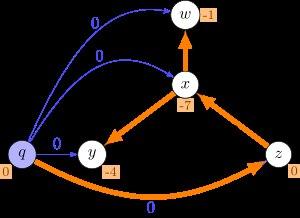
En informatique, l'algorithme de Johnson calcule des plus courts chemins entre toutes les paires de sommets dans un graphe orienté, aux arcs pondérés. Les poids des arcs peuvent être des nombres négatifs pourvu qu'il n'existe pas de circuits de poids négatif. Il est particulièrement efficace lorsque le graphe est creux. L'algorithme opère en utilisant d'abord l'algorithme de Bellman-Ford pour calculer une transformation du graphe de départ qui supprime tous les poids négatifs, ce qui permet l'emploi, dans un deuxième temps, de l’algorithme de Dijkstra sur le graphe transformé.